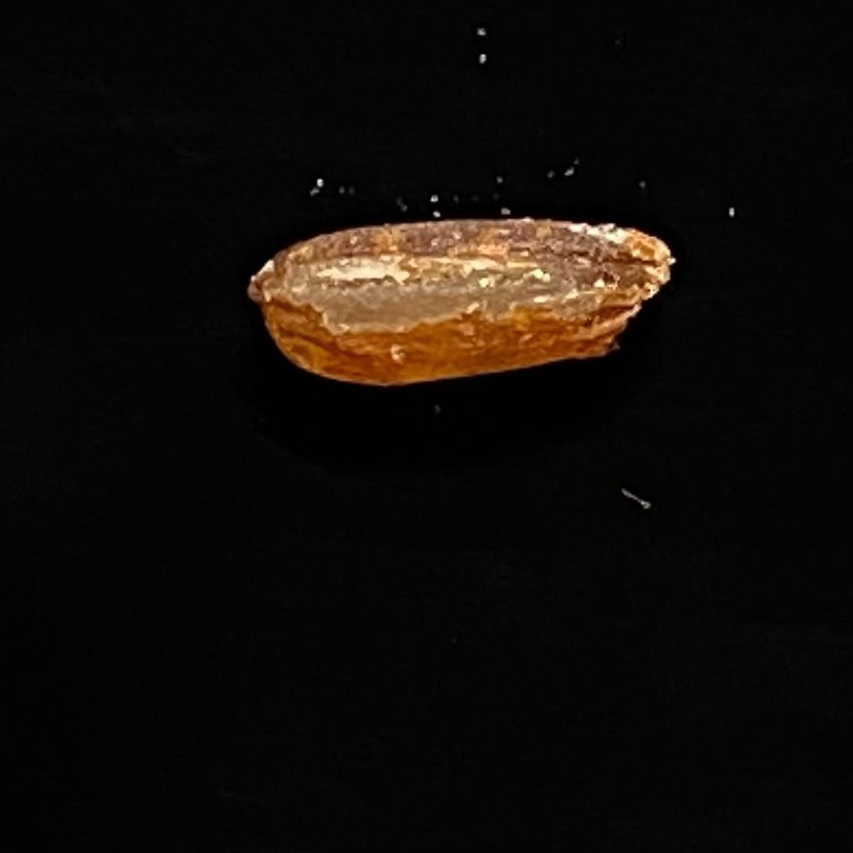
Rice variety: Ganjiya